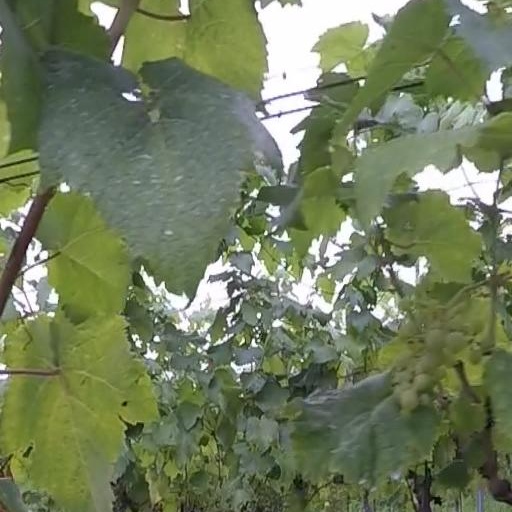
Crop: grape